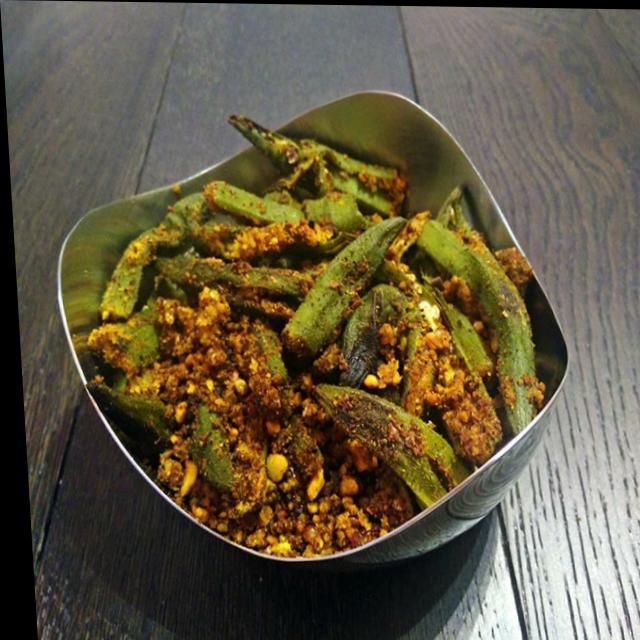
Dish: bhindi_masala